San Quentin (1937 film)

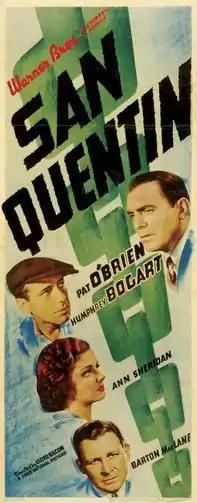

San Quentin is a 1937 Warner Bros. drama film directed by Lloyd Bacon and starring Pat O'Brien, Humphrey Bogart, and Ann Sheridan. It was shot on location at San Quentin State Prison.